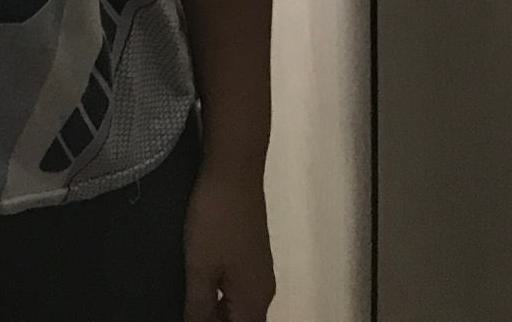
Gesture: no_gesture